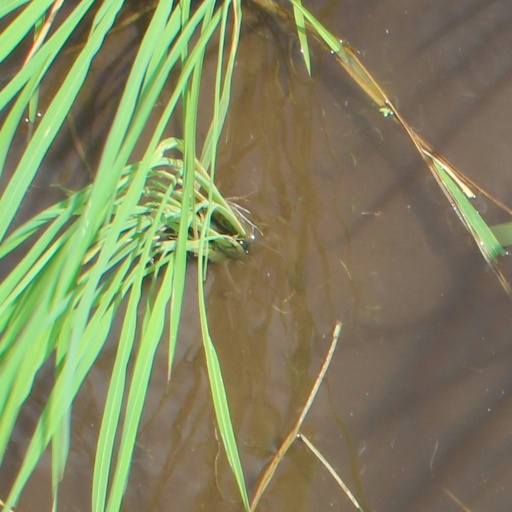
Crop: rice